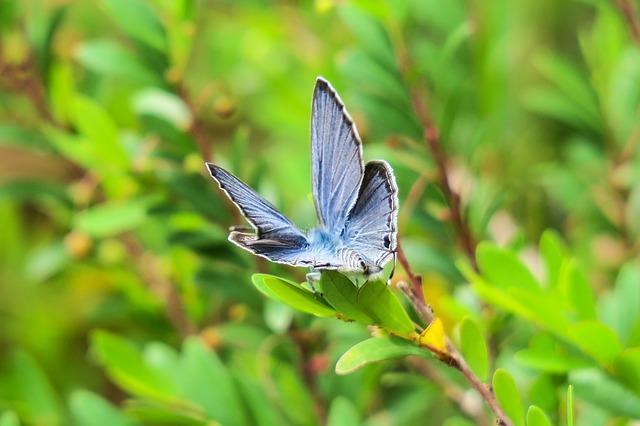
butterfly